Roa–Hønefoss Line

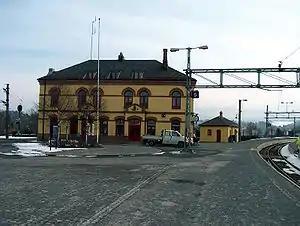
Hønefoss Station, the western terminus of the Roa-Hønefoss Line

The line starts at Roa Station, which is also located on the Gjøvik Line and is from Oslo Central Station (Oslo S). Located at above mean sea level, Roa has the highest elevation on the whole line. The line runs first west, then south to Jevnaker Station, passing Kalvsjø Station, Grindvoll Station, Gunstad Station, Bjellum Tunnel and Kvellsrud Station, before reaching Jevnaker, which is from Roa. For a long time, Jevnaker had two separate stations located at each end of the town, with the other station serving as the terminus of the Randsfjord Line.